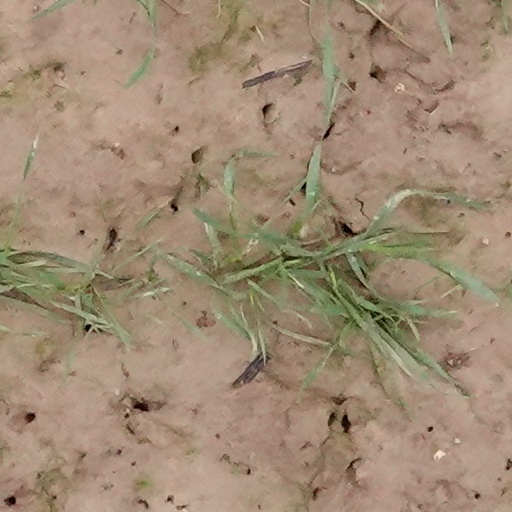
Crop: wheat